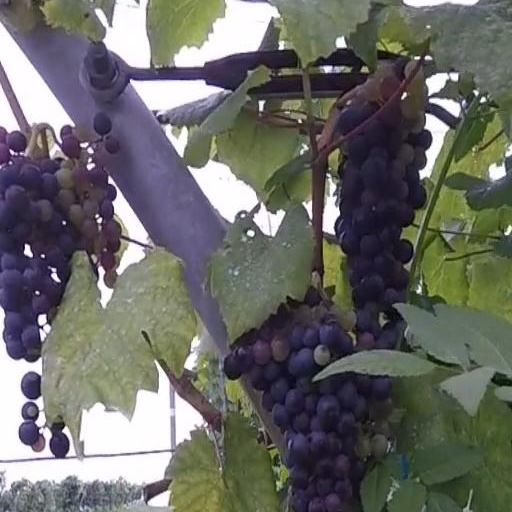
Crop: grape